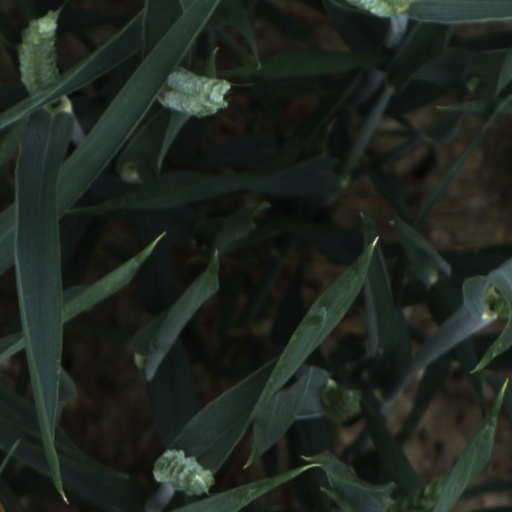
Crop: wheat